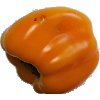
Label: Pepper Yellow 1